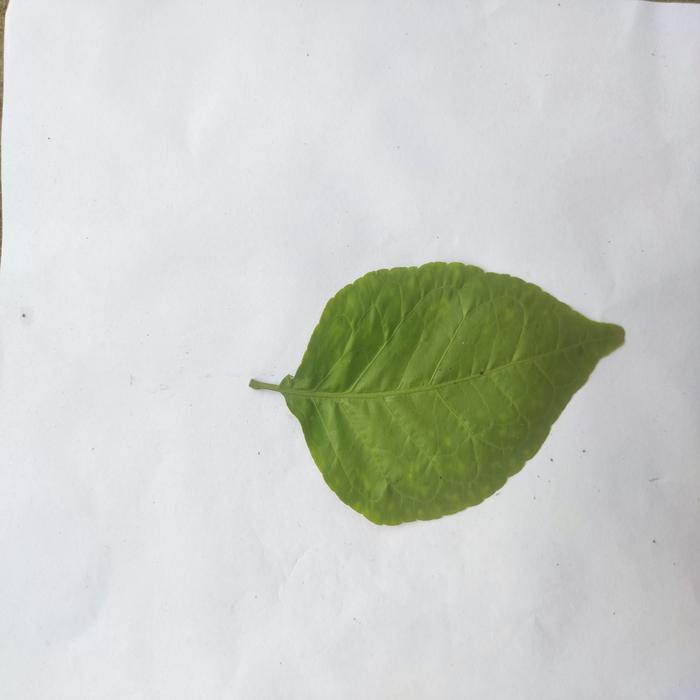
Crop: Aegle Marmelos
Leaf condition: Leaf_Spot